Chigang Pagoda

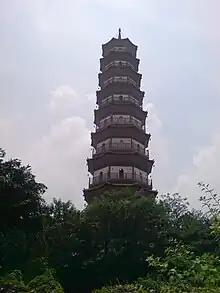
A close up picture of the pagoda.

Because of neglect and exposure to the elements over the centuries, the Chigang Pagoda deteriorated. The external wall cracked, the foundation started to sink, and the floors became uneven due to neglect. At one stage, the pagoda leaned about 1.05 m from the vertical.